Zoological specimen

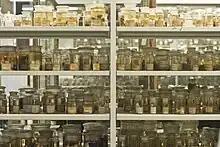
Collection of spiders preserved in alcohol (spirit collection)

"Wet" specimen collections are stored in different solutions. A very old method is to store the specimen in 70% ethanol with various additives after fixing with formalin or in these days sometimes with a salt-solution. Some methods are very useful, because the color can be preserved. (Salt-)Solutions like this are Jores, Kaiserling and Romhányi. Modern specimens are stored in borosilicate glass due to its chemical and thermal resistance and good optical clarity.